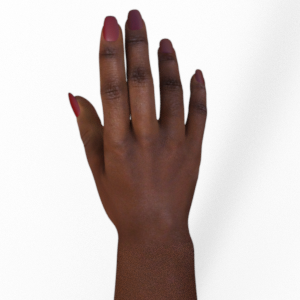
Label: paper